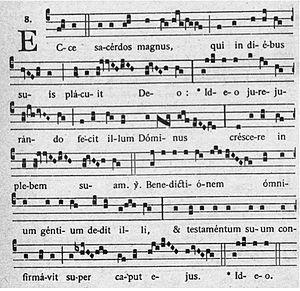
Ecce sacerdos magnus est une antienne et un répons de la Liturgie des Heures et du Graduale Romanum.